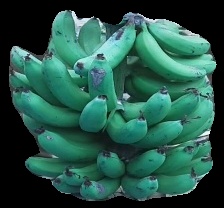
Variety: pachbale
Grade: grade3